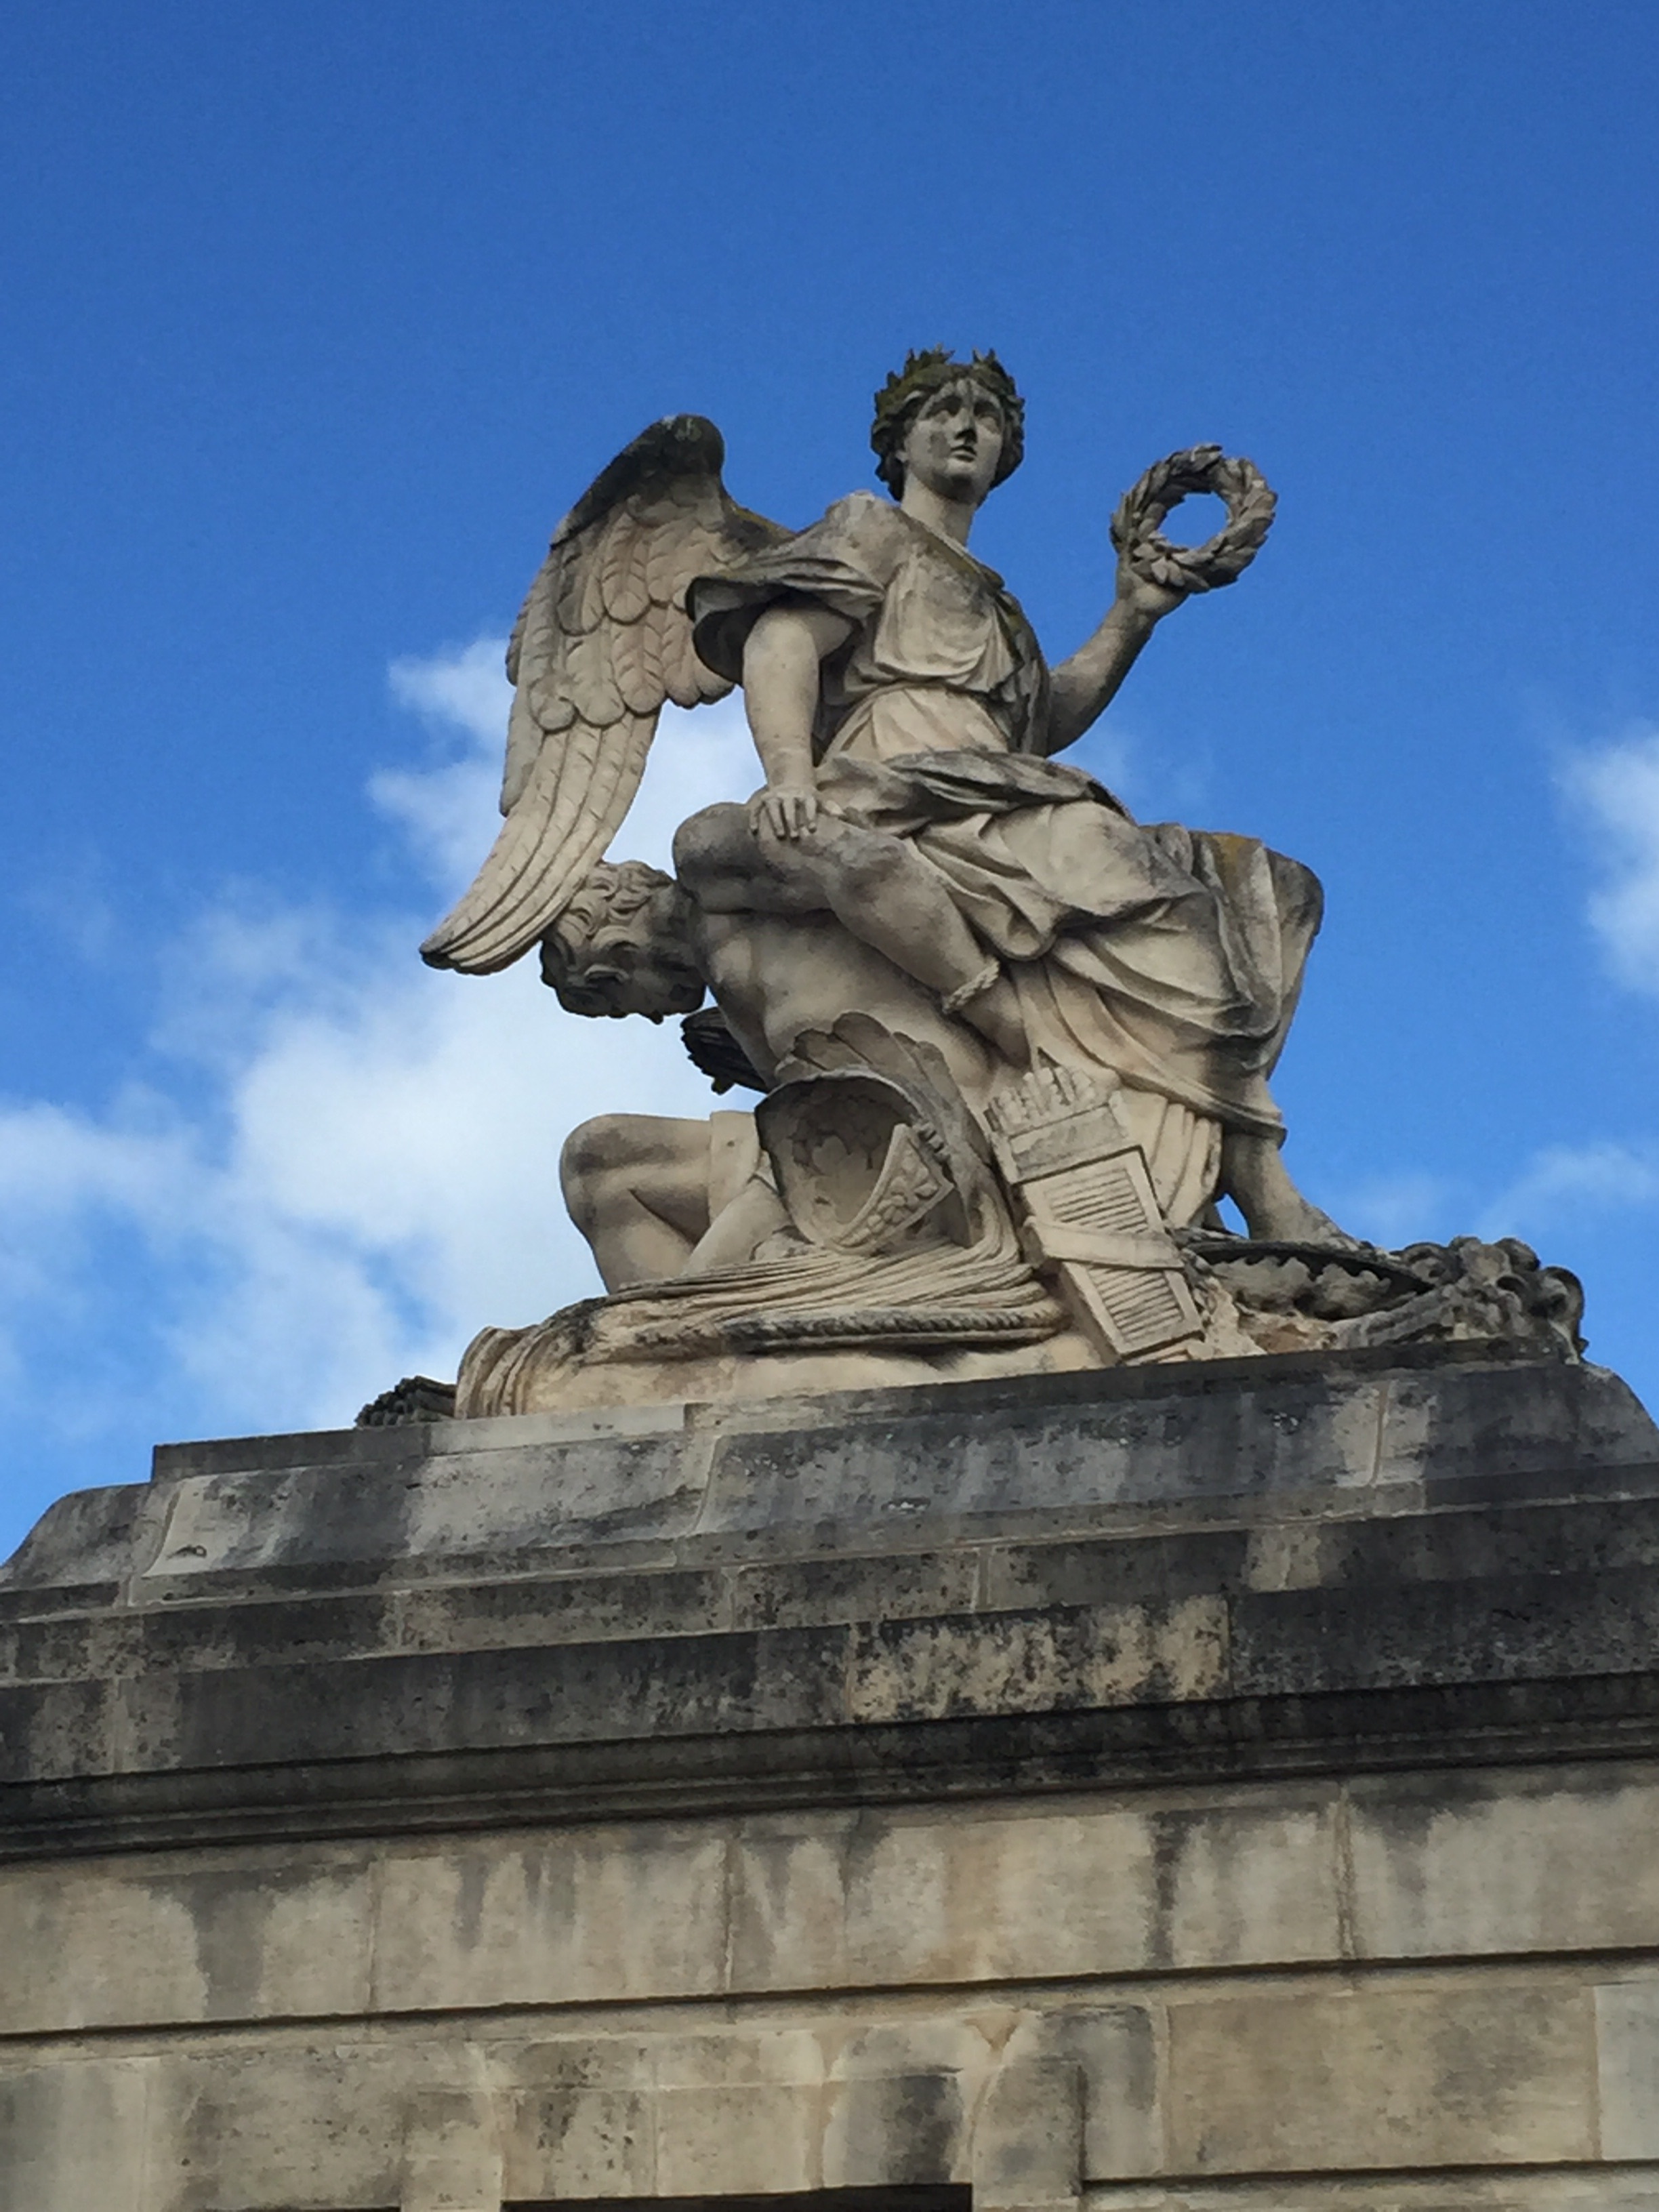
architecture, paris, monument, tourist, travel, france, europe, statue, landmark, sightseeing, historic, tourism, artwork, sculpture, memorial, art, temple, ancient history